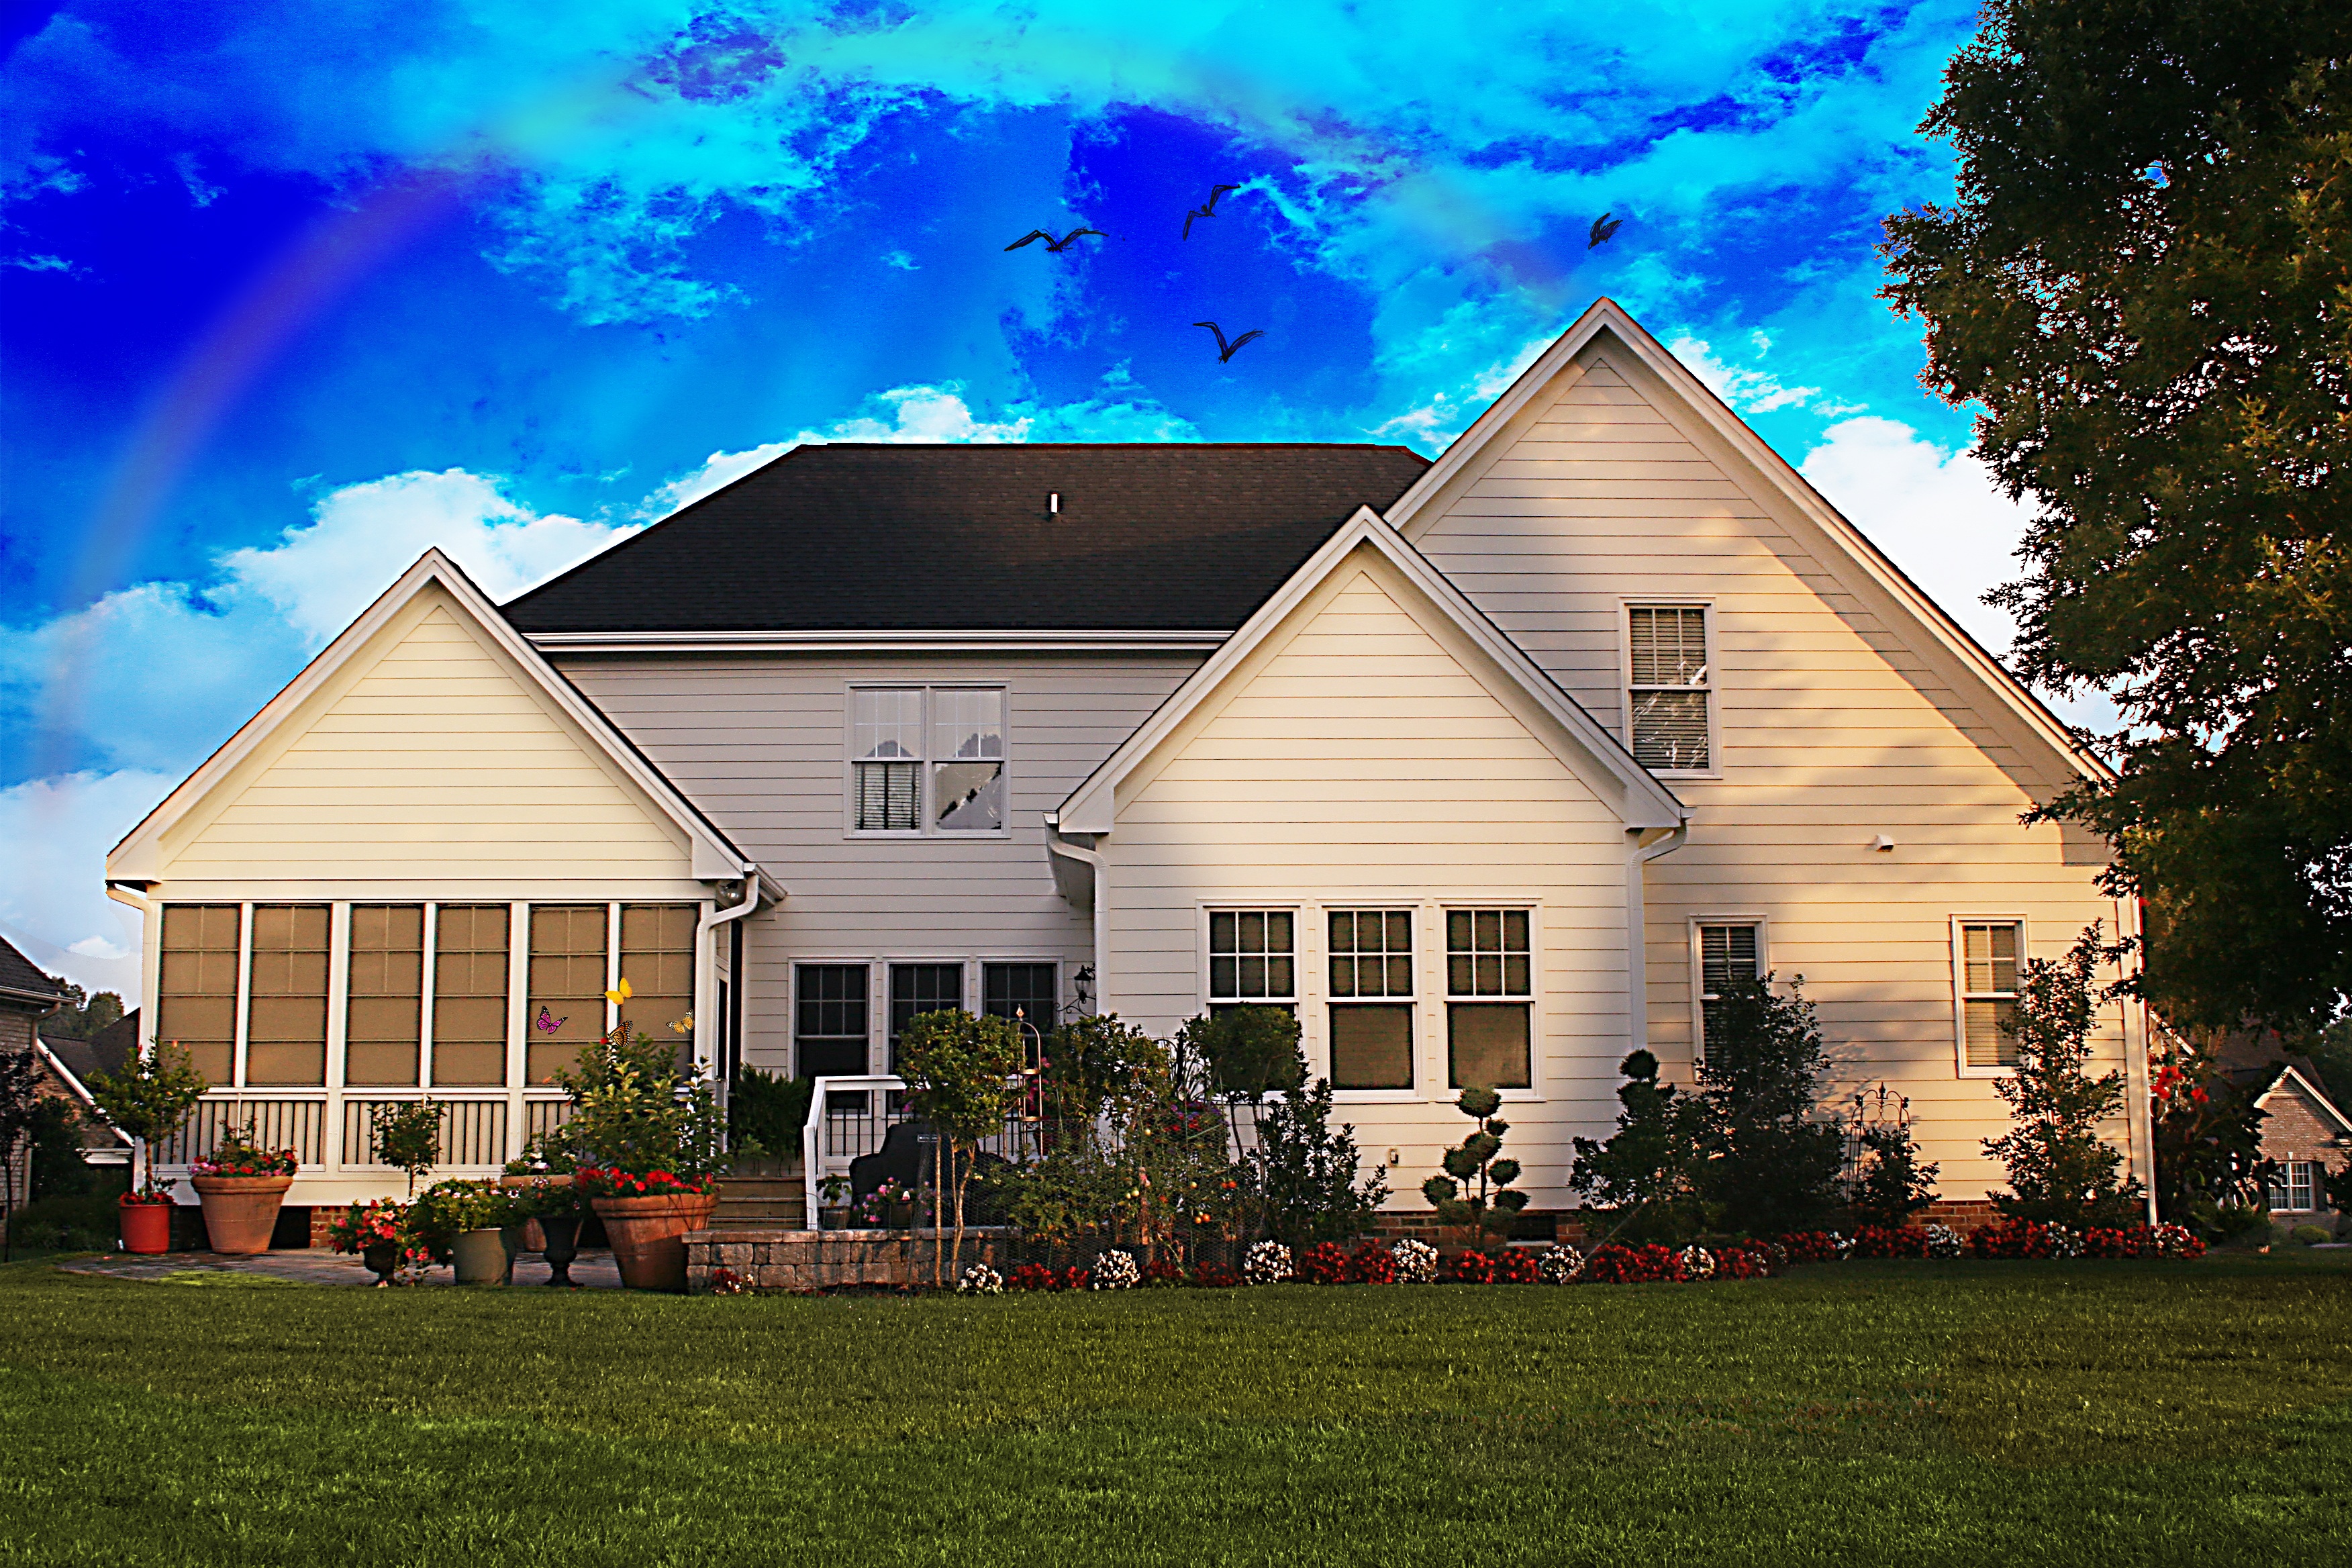
lawn, house, window, roof, building, barn, home, suburb, cottage, backyard, facade, farmhouse, estate, log cabin, siding, rural area, family home, residential area